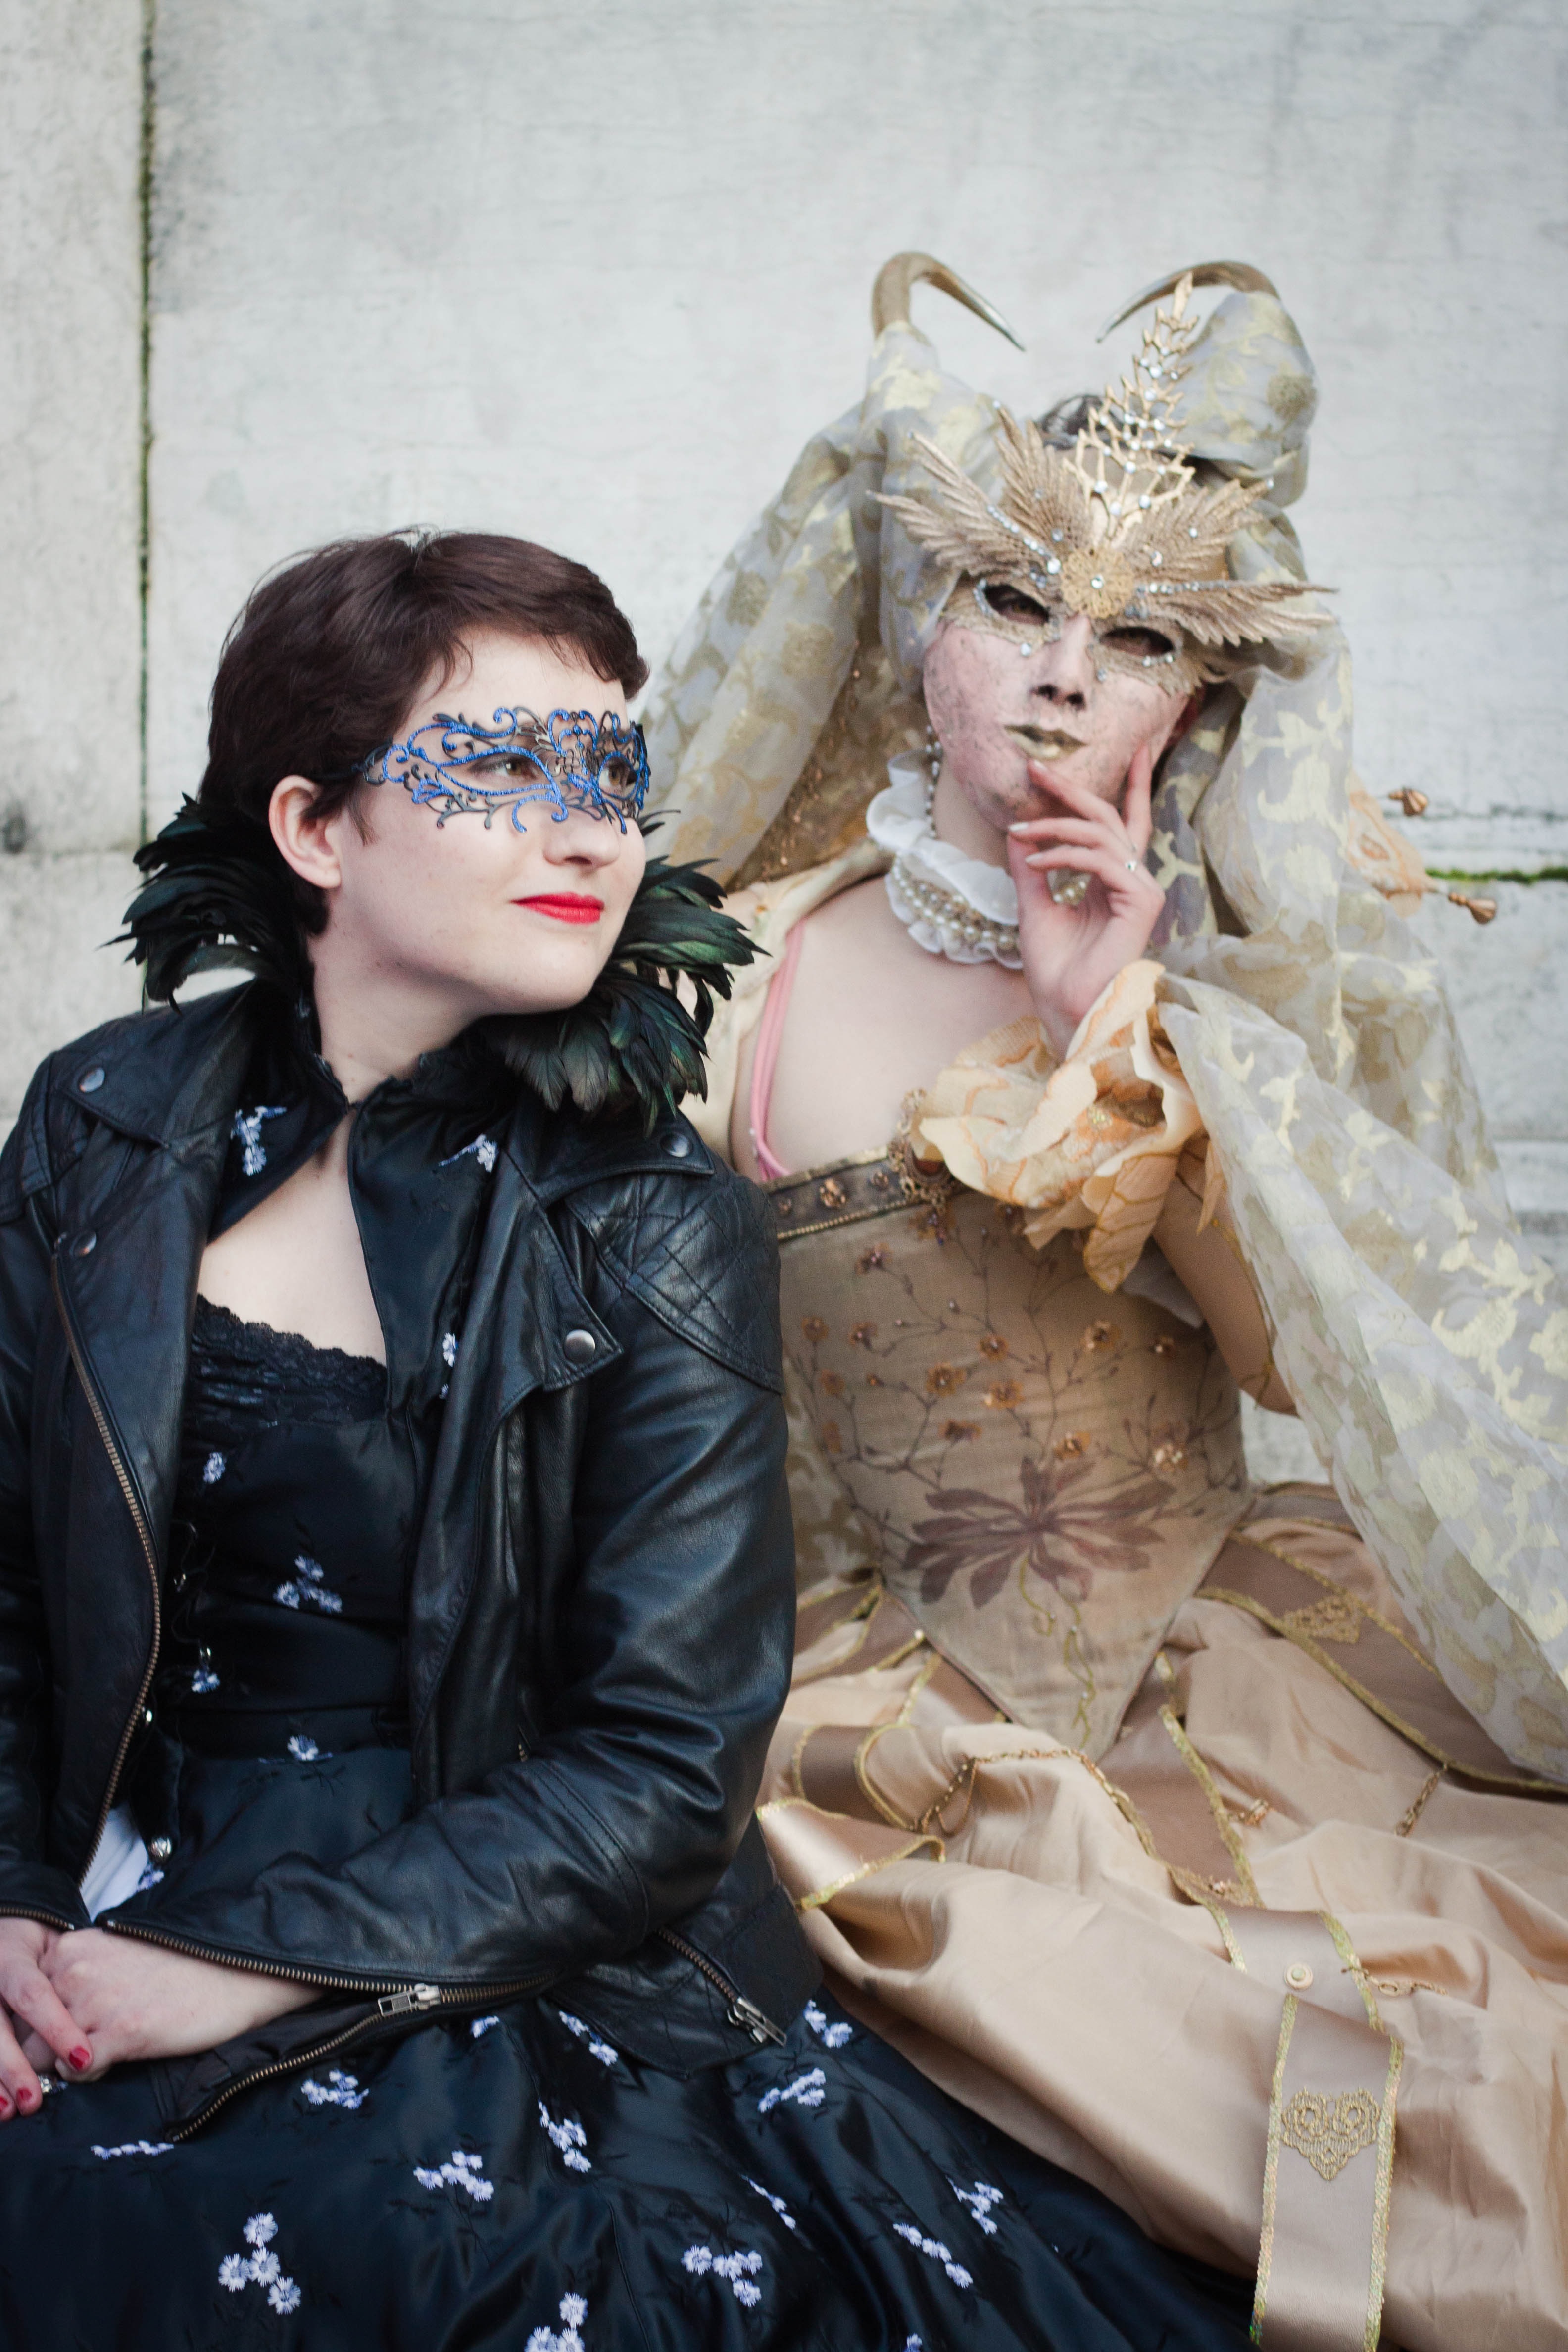
woman, portrait, model, spring, carnival, italy, fashion, venice, clothing, lady, mask, dress, beauty, costume, italian, regardless of whether the